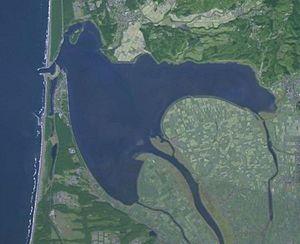
Japon
Le lac Jūsan est un lac du Japon situé à Goshogawara dans la préfecture d'Aomori.